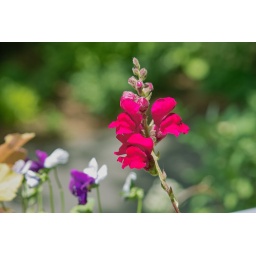
autoprocessing (center bullet) in SPP3.5.1; shot with 28-70mm EX DG lens, auto white balance, matrix metering